Kevin Bond Allen

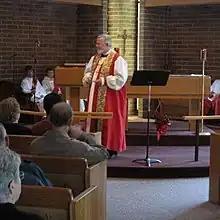
Allen presides over St. Charles Anglican Church's final service at its original Poulsbo location.

In 2011, the diocese was fully recognized in the ACNA and Allen was elected and consecrated as its first diocesan bishop by ACNA Archbishop Robert Duncan. Under his leadership, the diocese of the Diocese of Cascadia began with seven congregations and had grown by 2021 to 26 congregations, church plants and missions across Oregon, Washington, and Alaska.